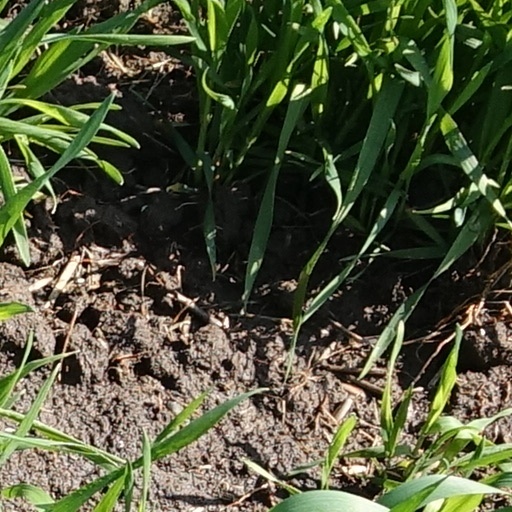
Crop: wheat